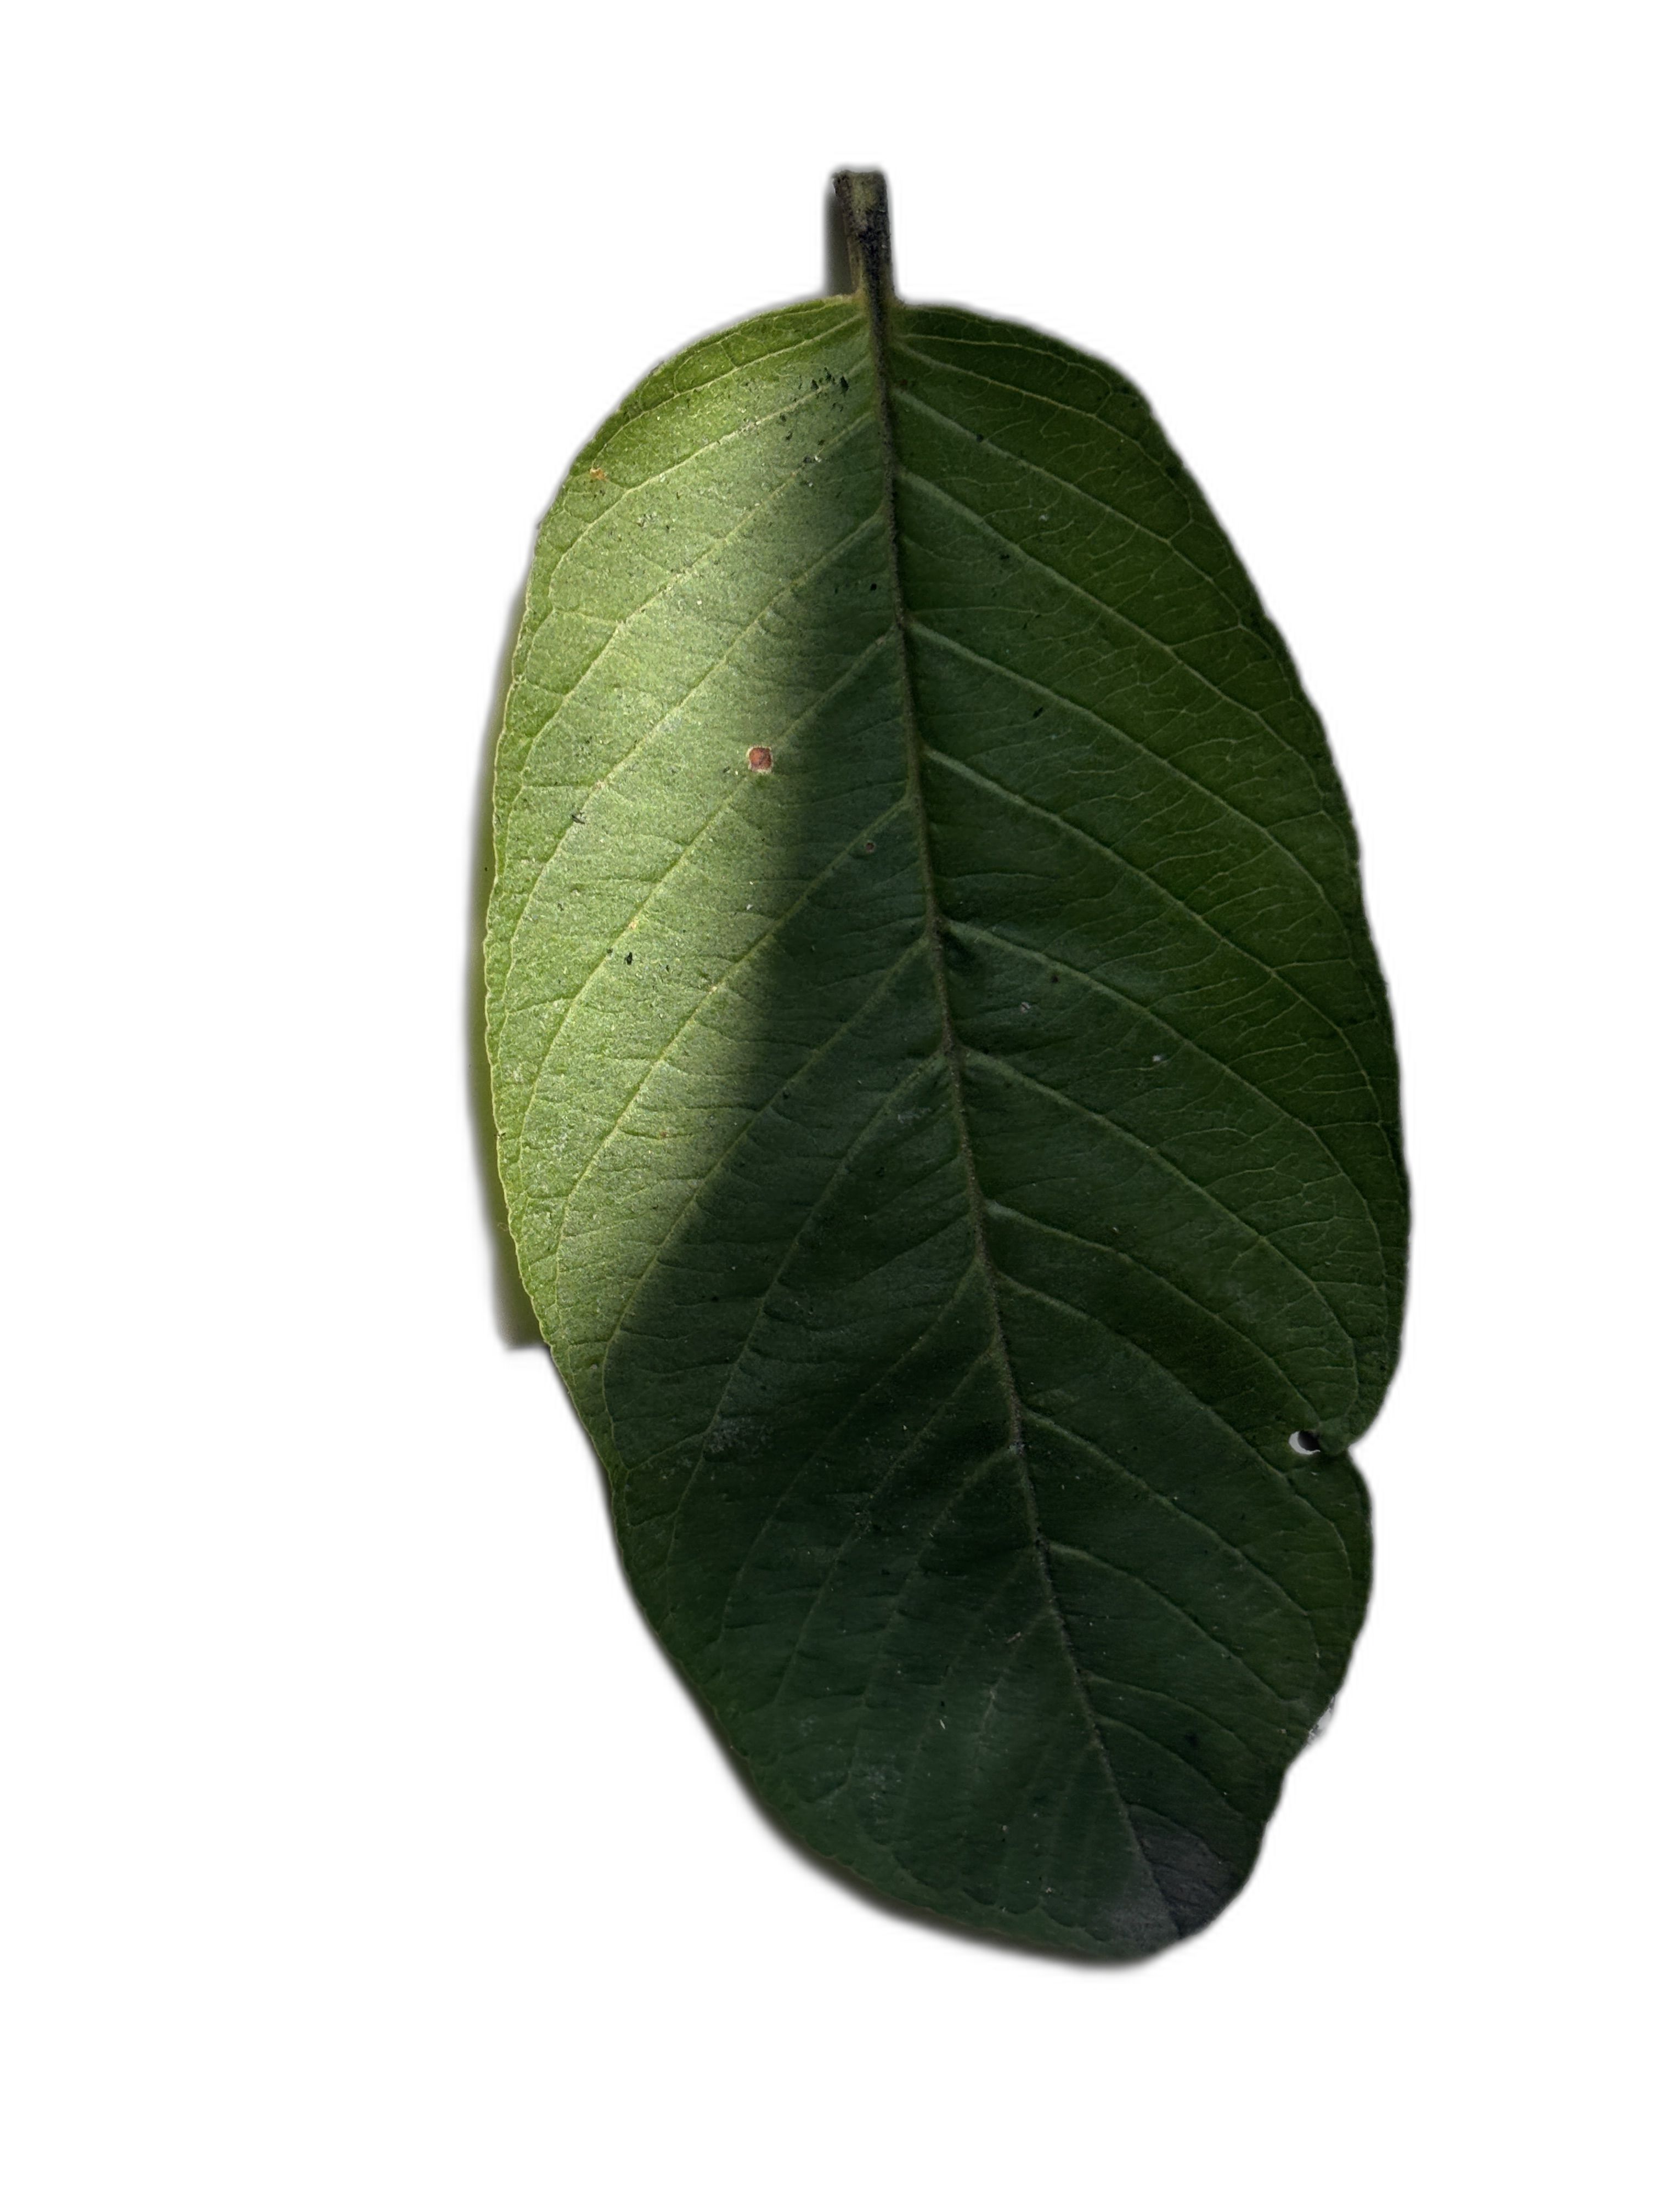
Plant part: leaf
Disease: Healthy